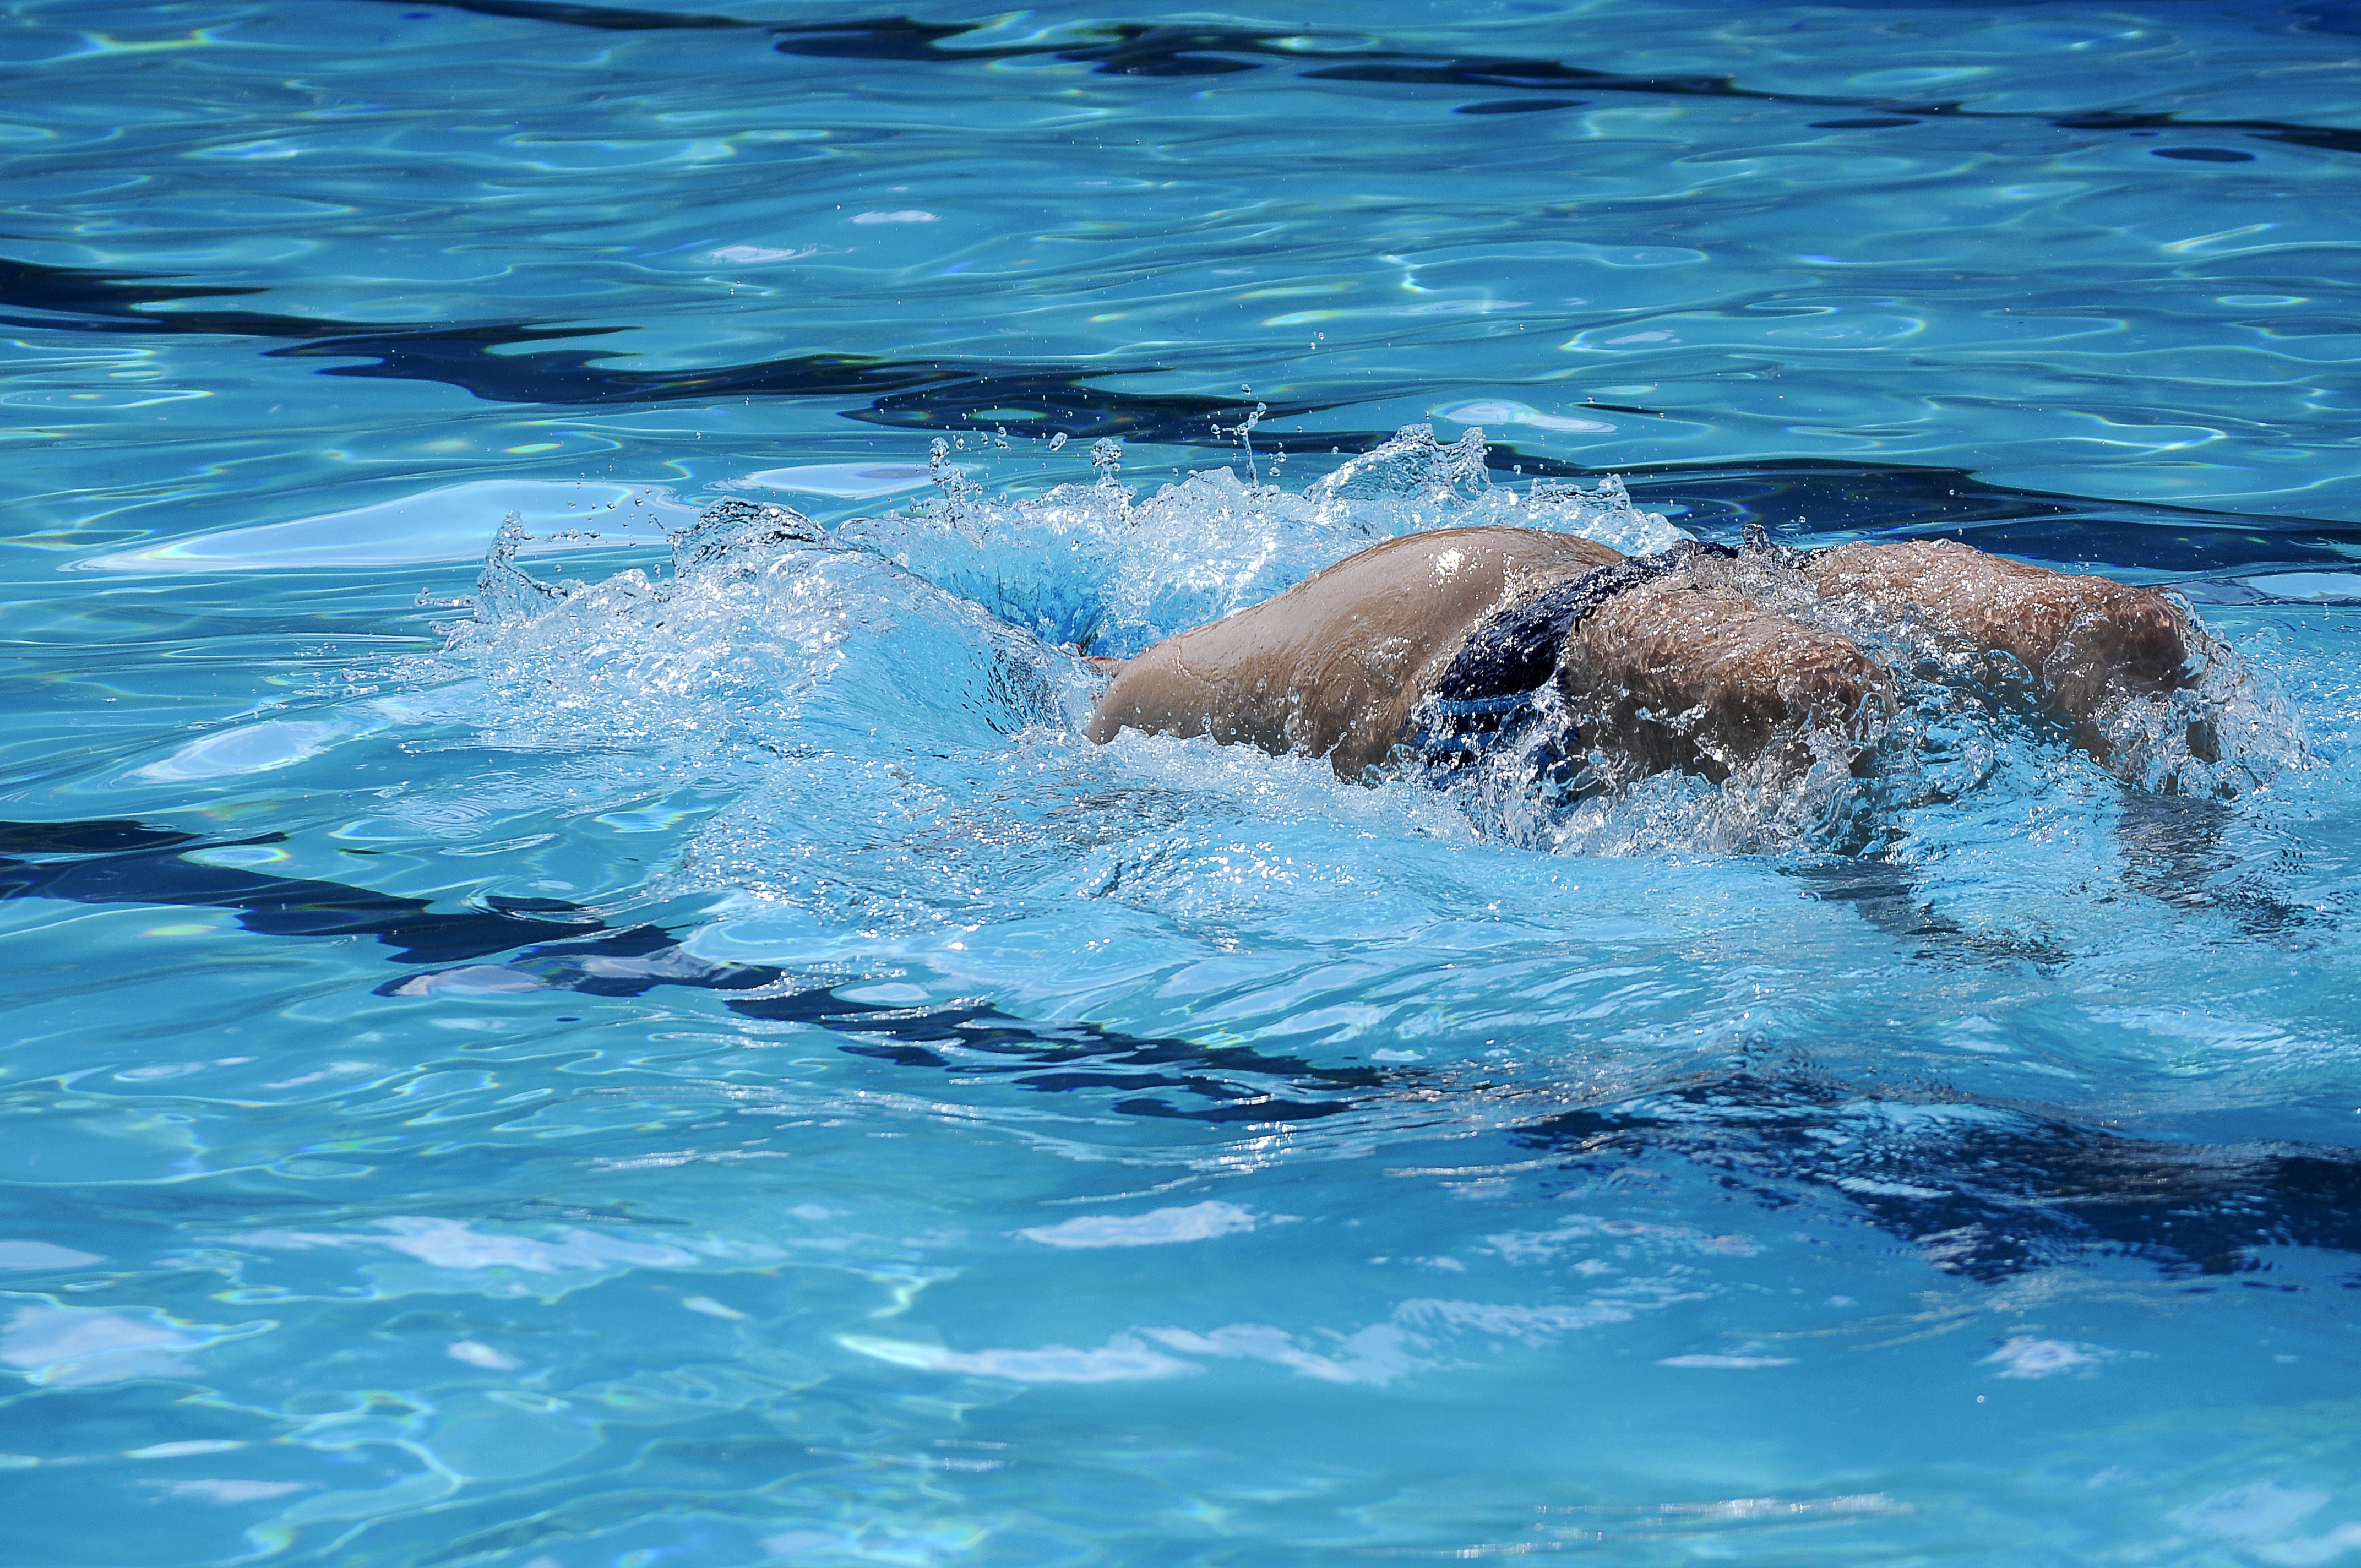
sea, water, ocean, summer, swimming pool, mammal, swimming, swimmer, sports, dolphin, marine mammal, marine biology